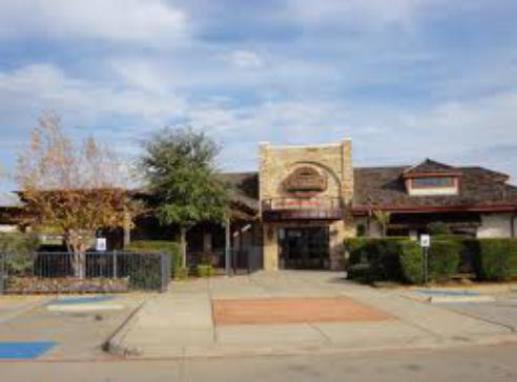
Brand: cheddar's casual cafe
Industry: Food